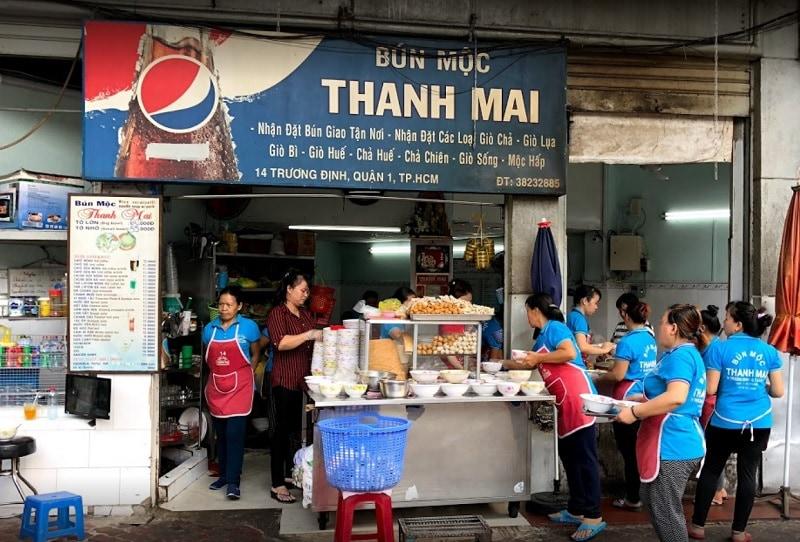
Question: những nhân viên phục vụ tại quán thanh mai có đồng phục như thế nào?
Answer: họ mặc áo thun màu xanh da trời và mang tạp dề mảu đỏ